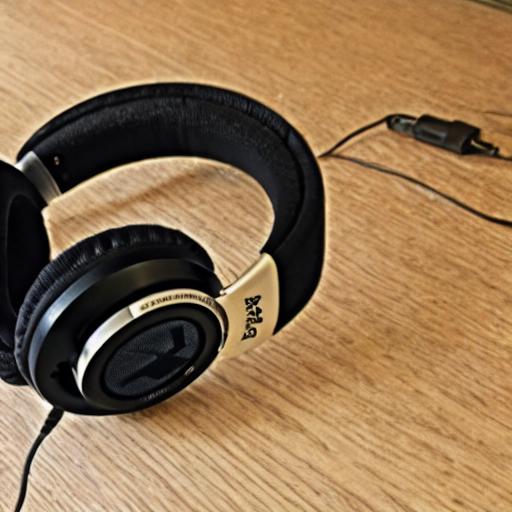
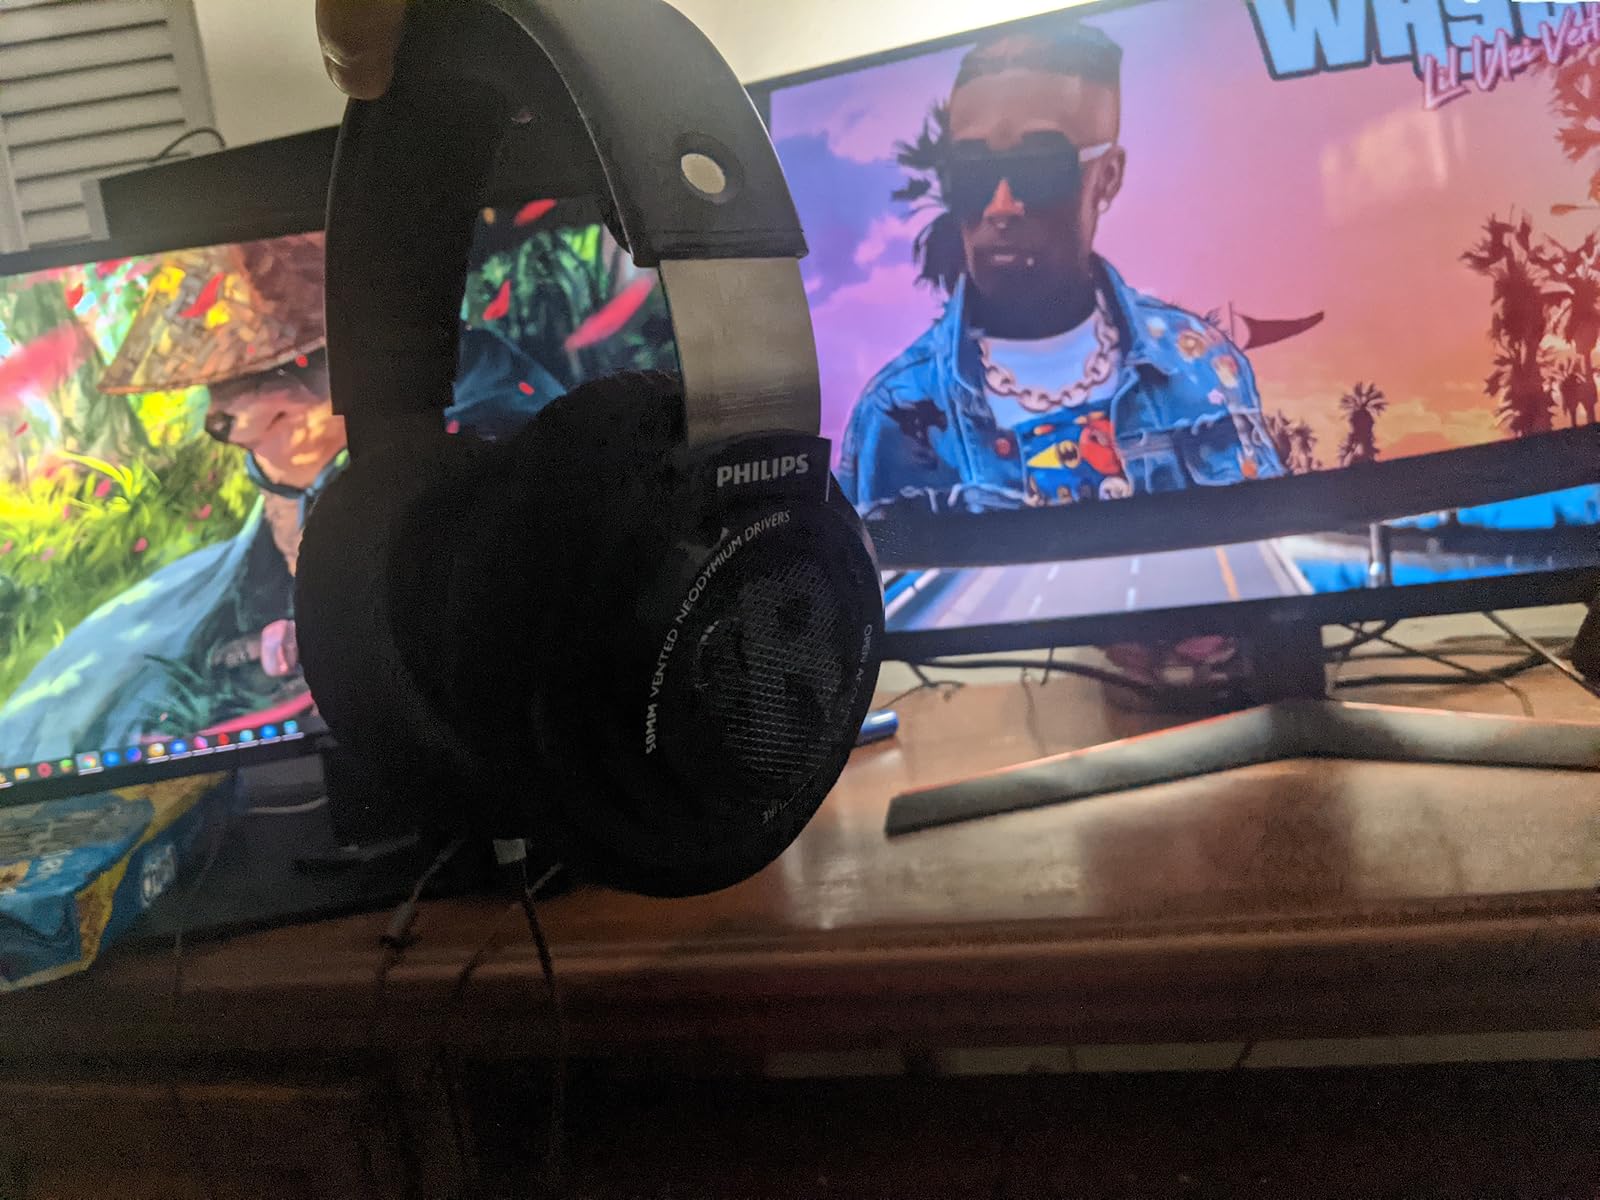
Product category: headphones
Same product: no